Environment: lab
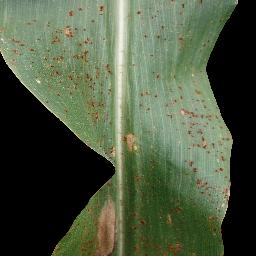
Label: common_rust